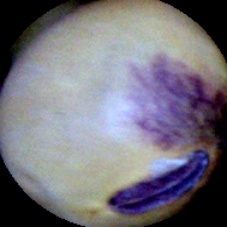
Label: Spotted